2022 FIFA World Cup squads

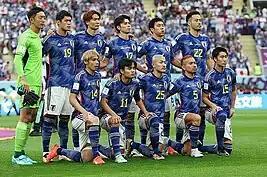
Japan's starting XI for their first group match against Germany

Australia announced their final squad on 8 November 2022. Martin Boyle withdrew injured and was replaced by Marco Tilio on 20 November.